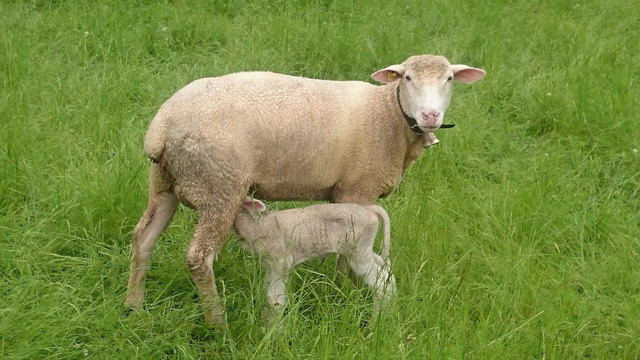
Label: pecora